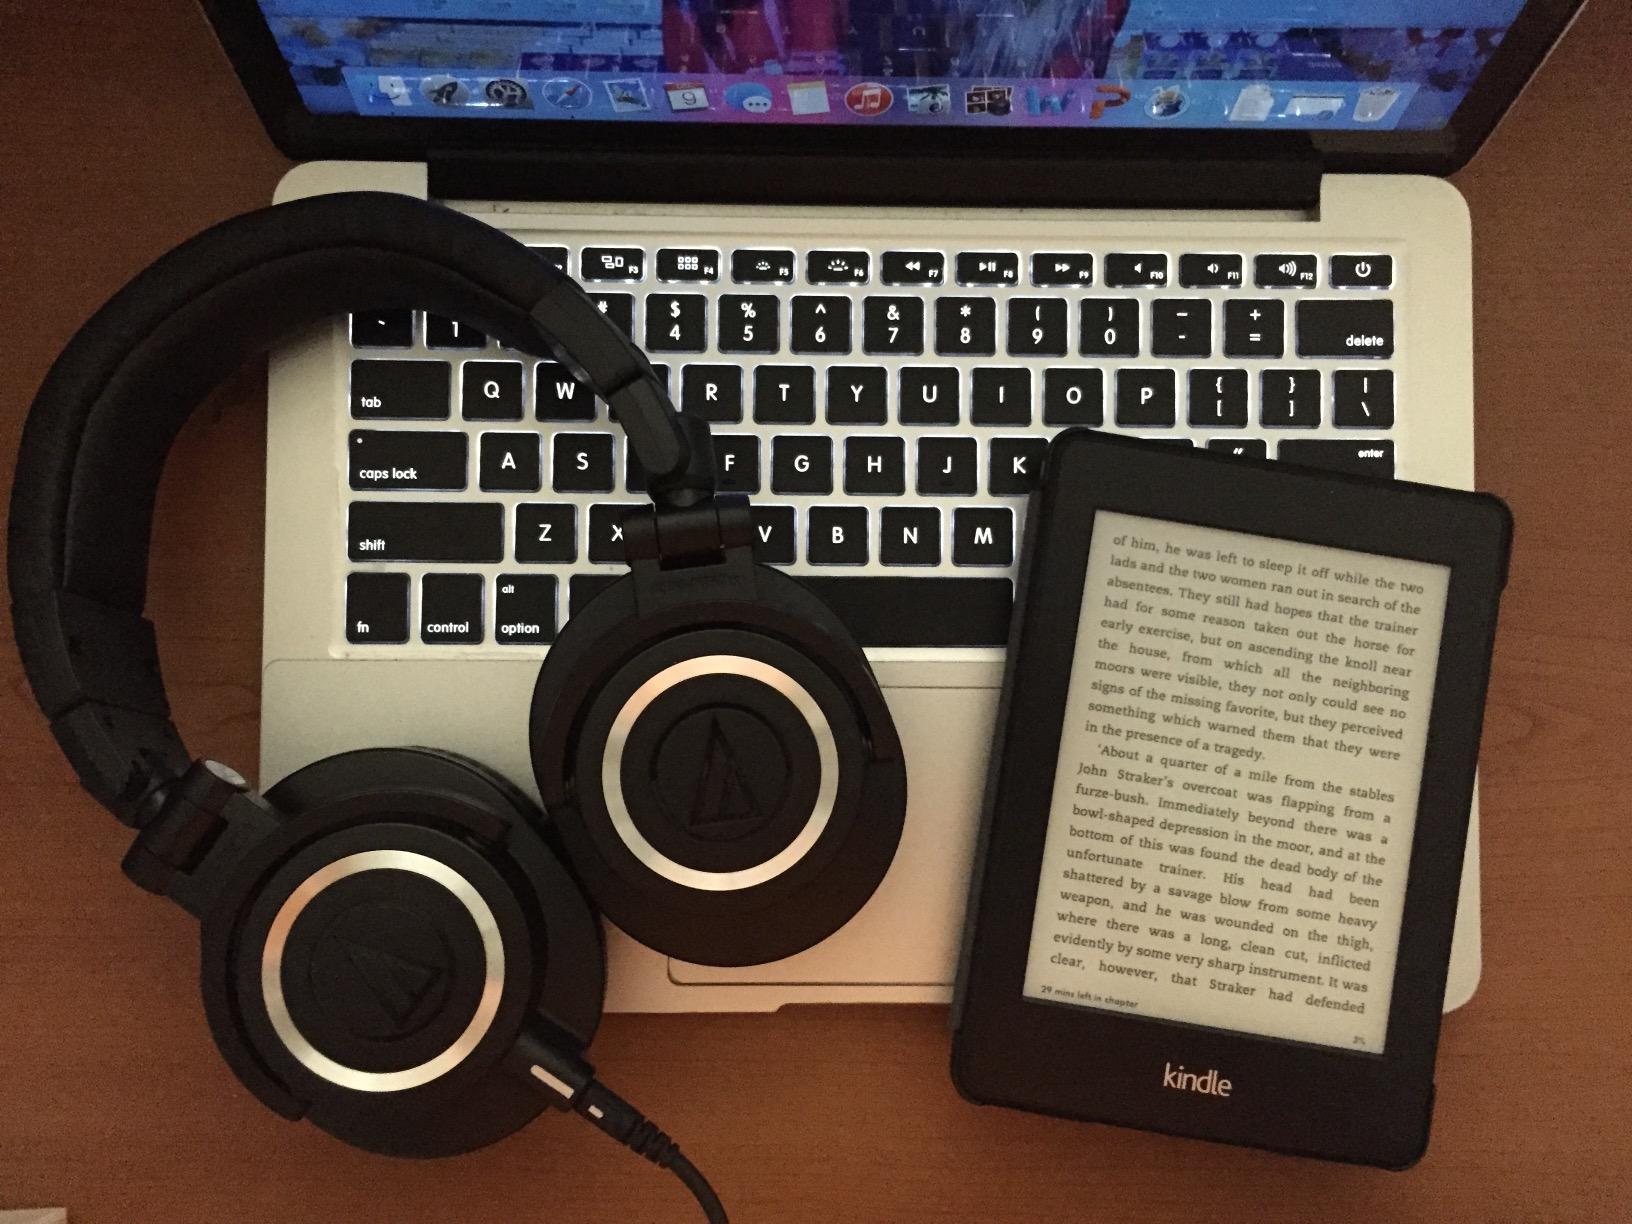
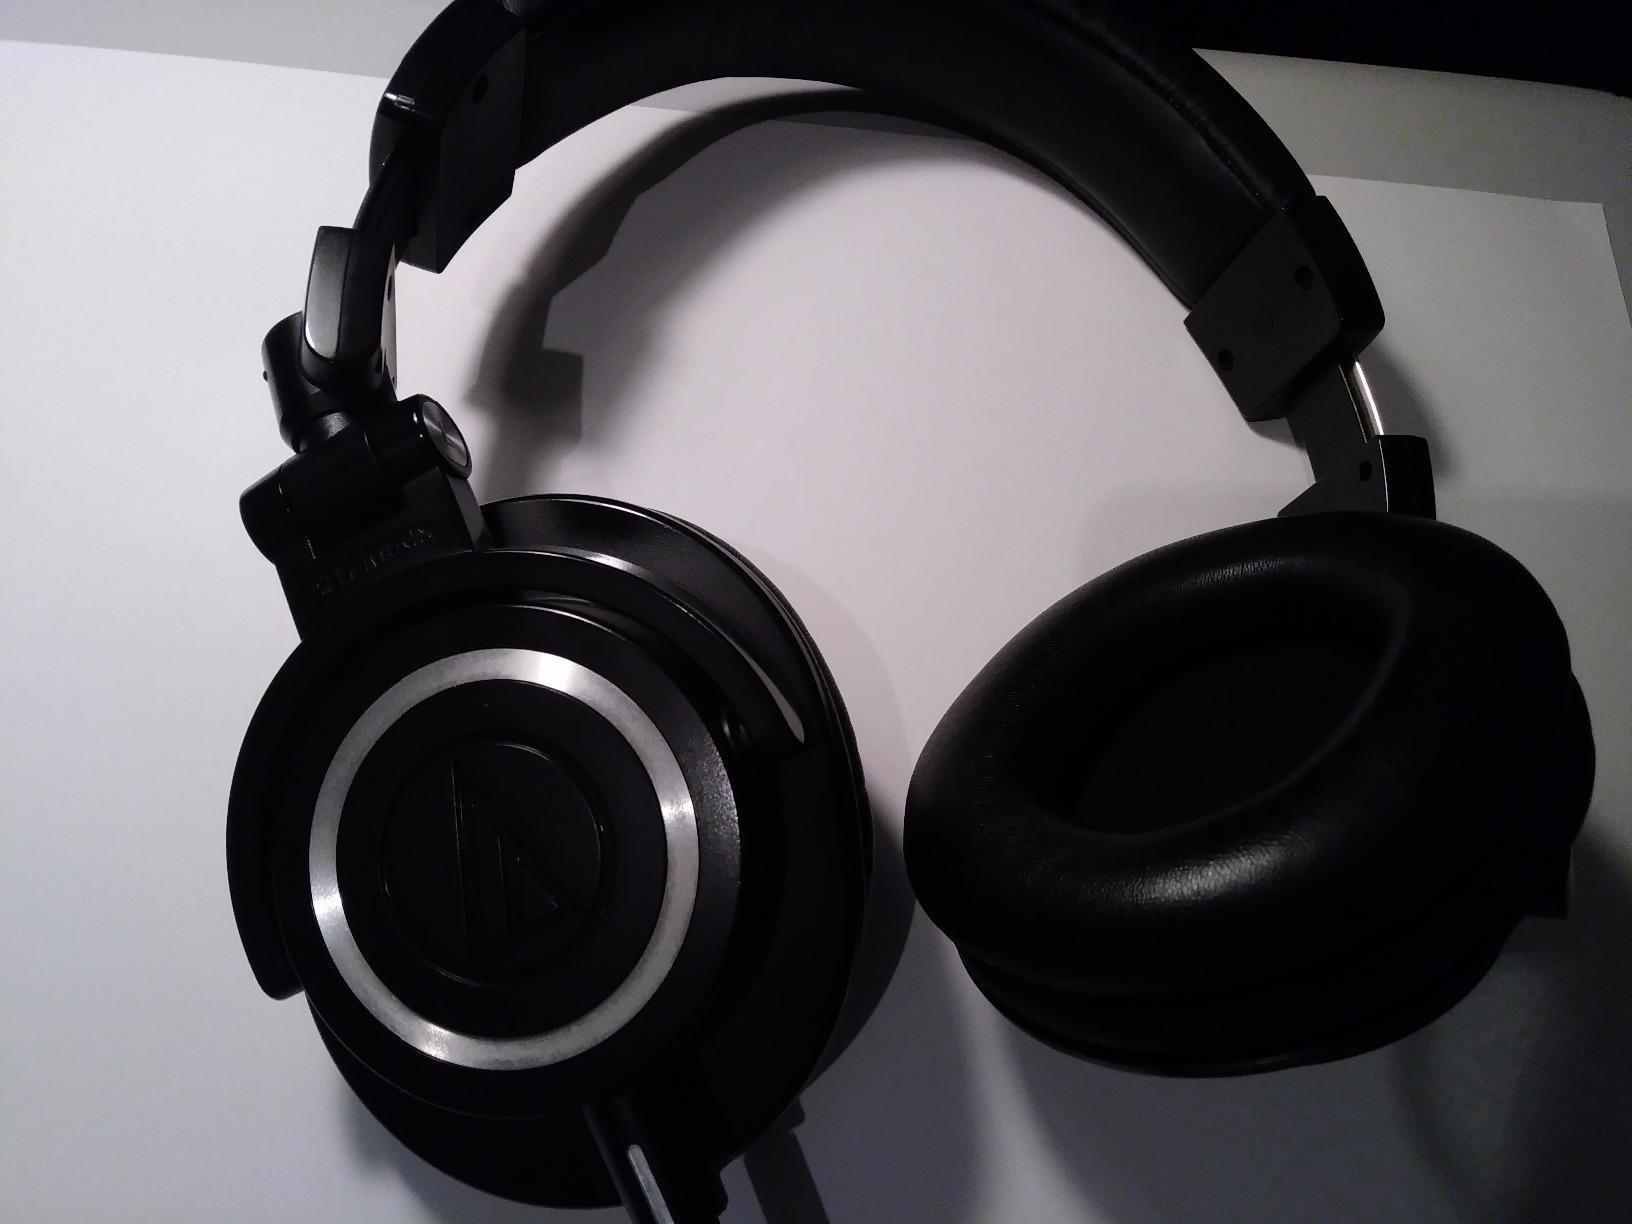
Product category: headphones
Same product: yes